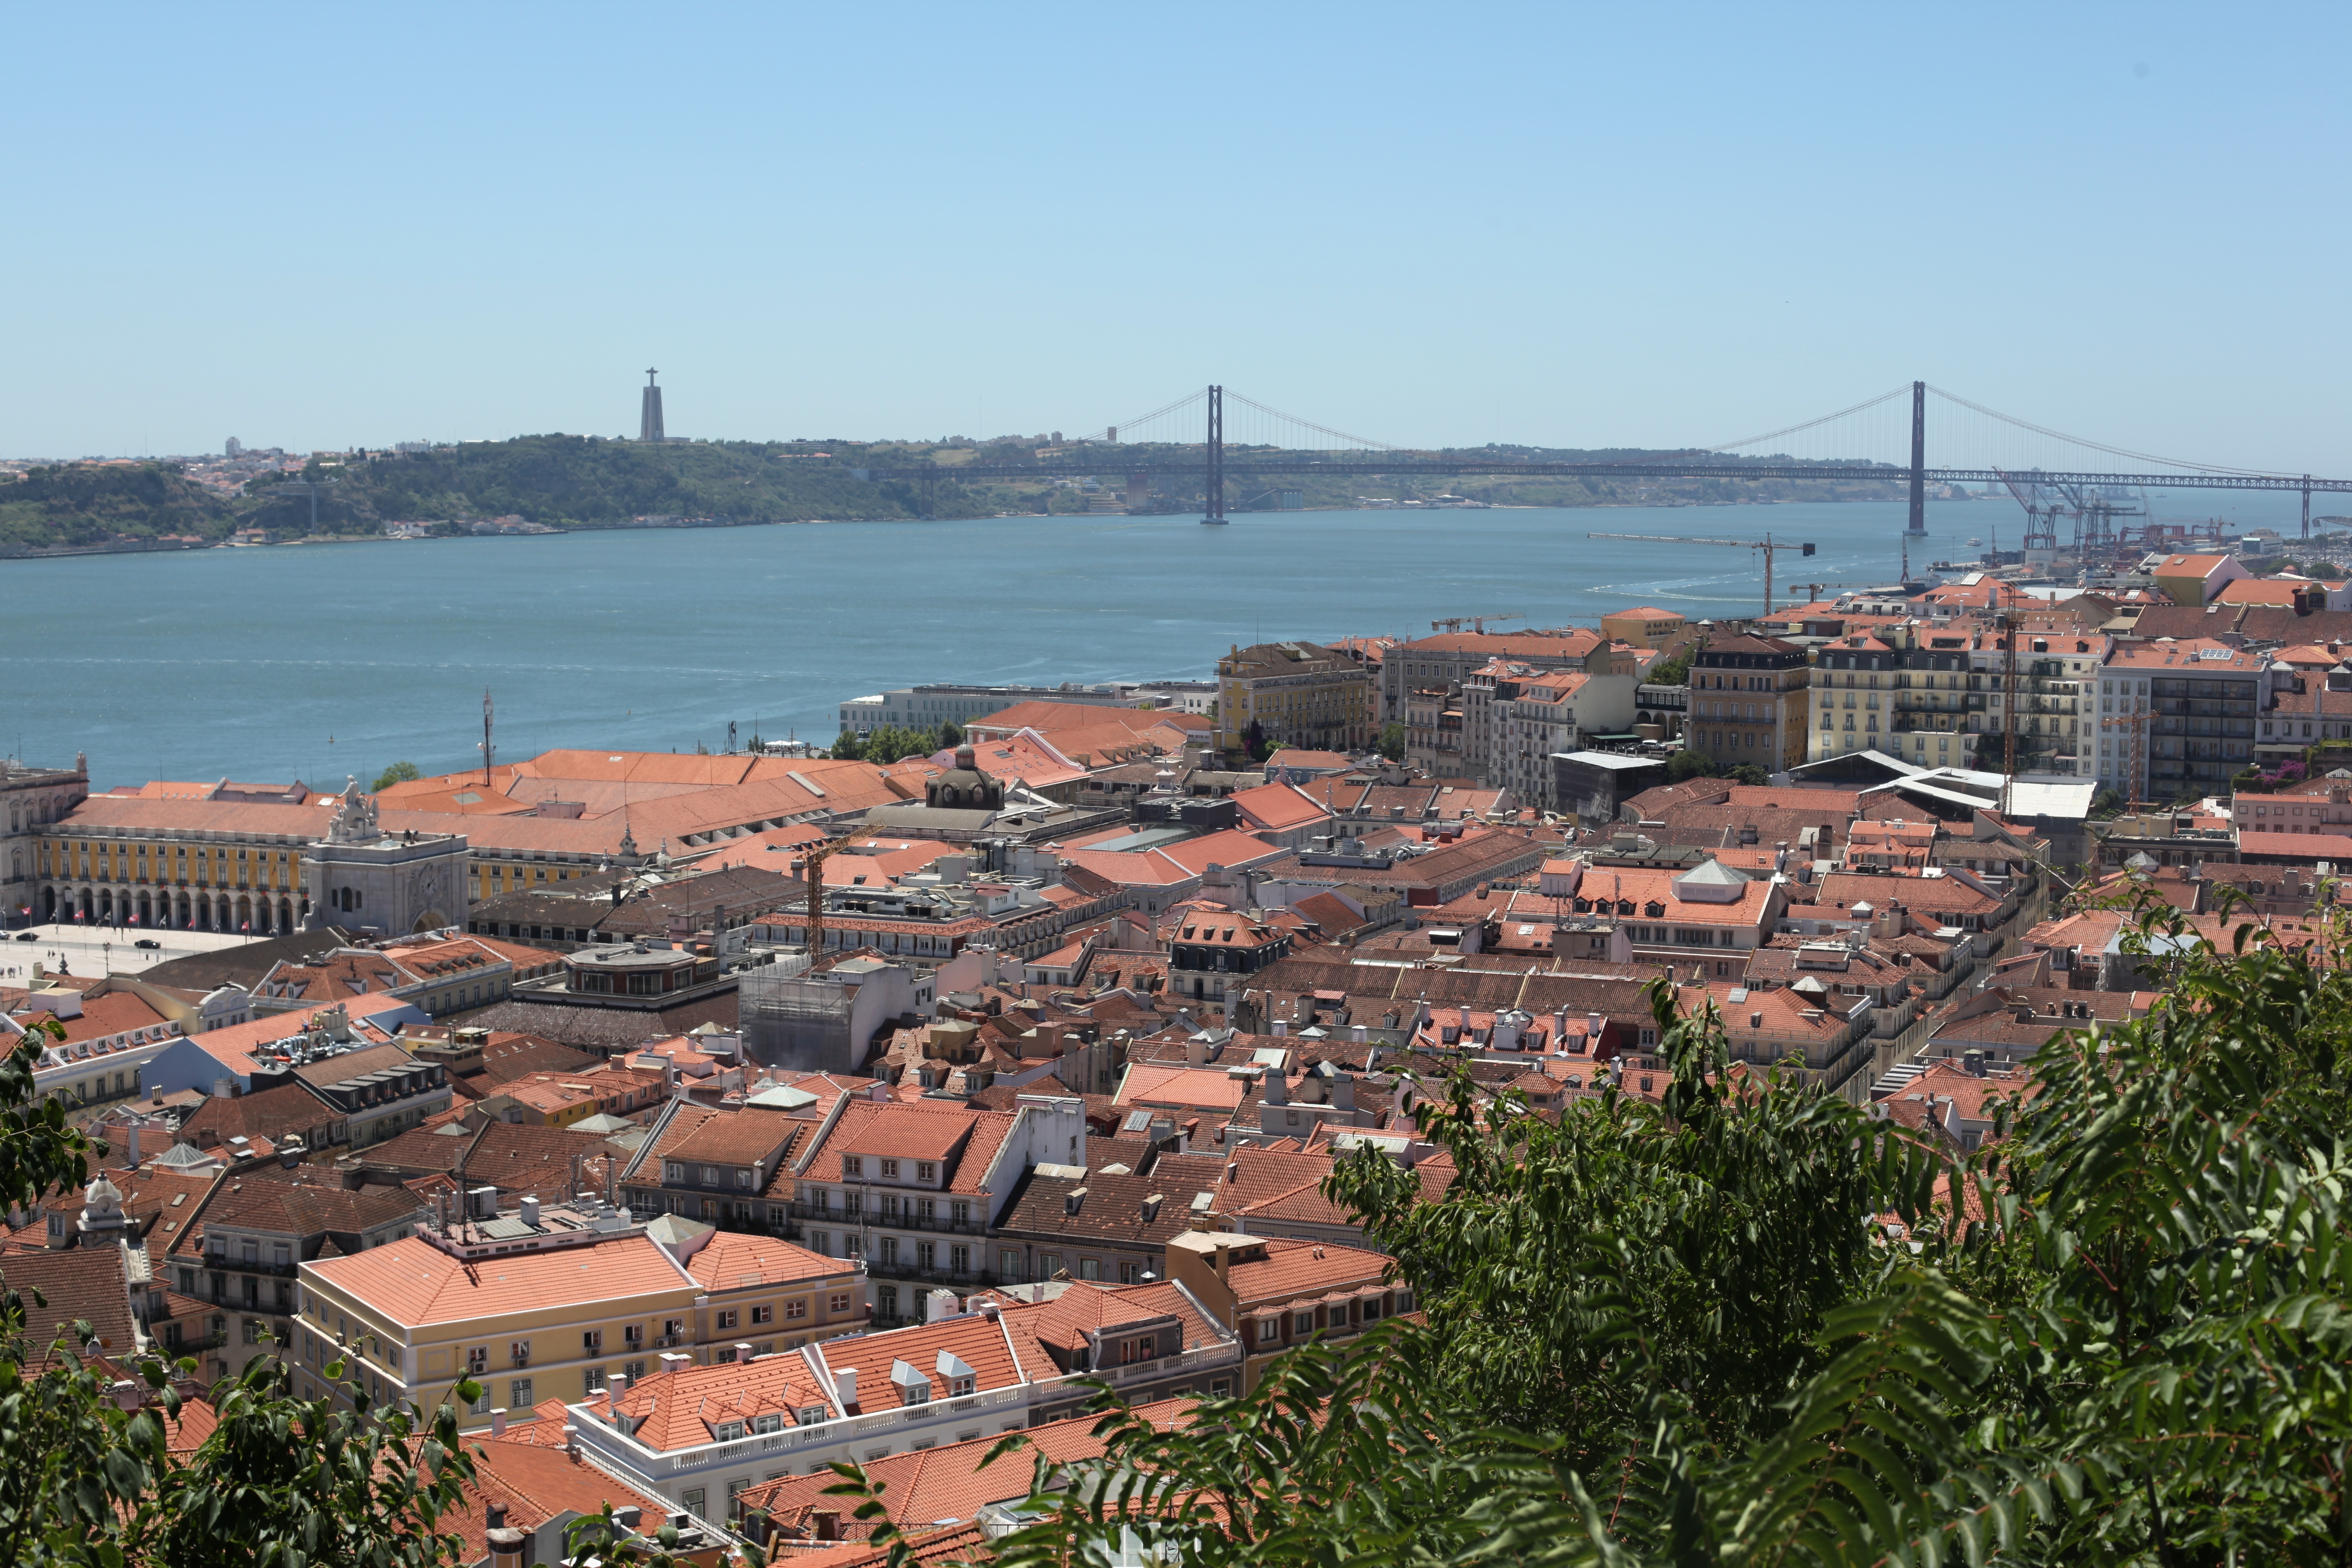
sea, coast, skyline, town, city, cityscape, panorama, downtown, tourism, portugal, lisboa, lisbon, portuguese, neighbourhood, aerial photography, residential area, human settlement